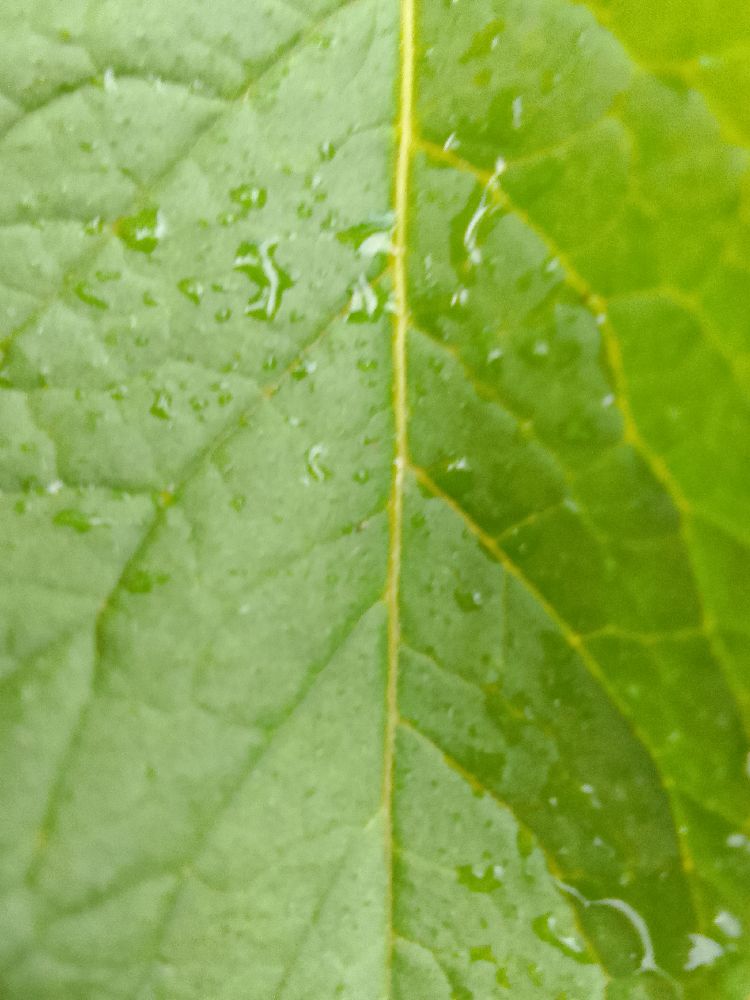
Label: Healthy